Sky position (RA, Dec in degrees): 151.53, 25.927
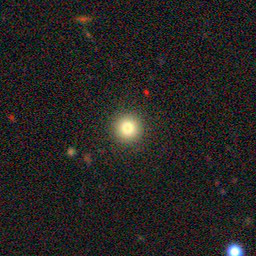
Galaxy morphology: Round Smooth Galaxies